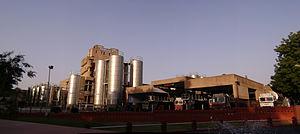
Amul est une entreprise coopérative indienne de transformation et de distribution de produits laitiers. Elle est fondée en 1946. Son siège est situé à Anand dans le Gujarat.